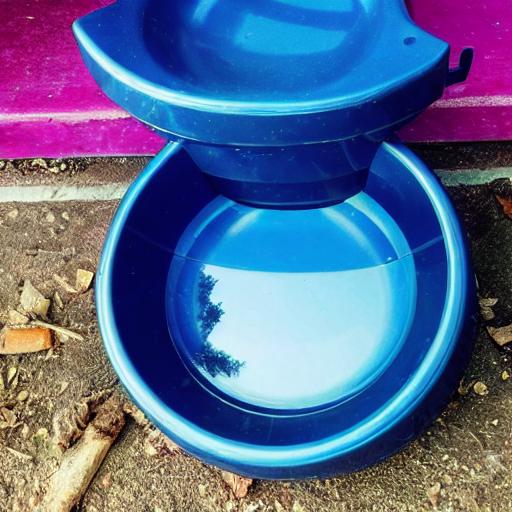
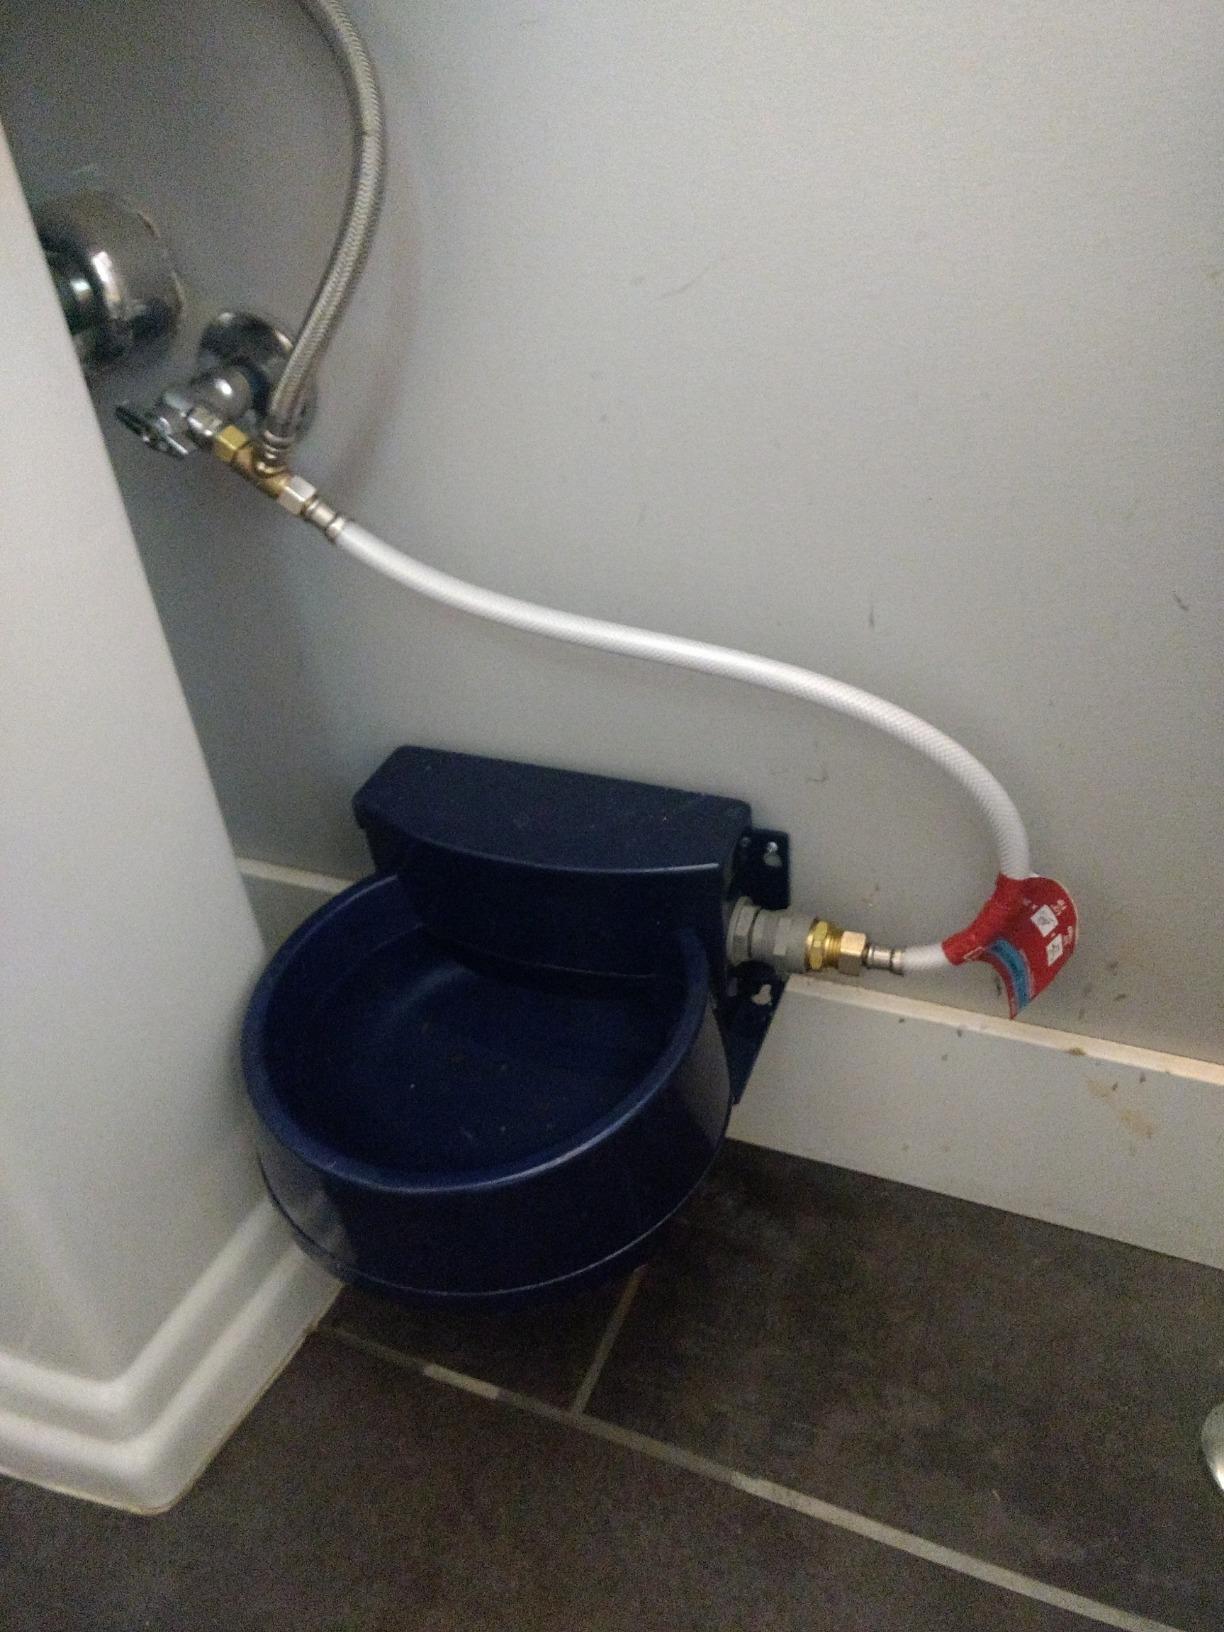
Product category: items_bowl
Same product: no